Arturo López

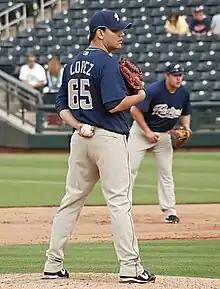
López with the San Diego Padres

Javier Arturo López (born February 22, 1983) is a Mexican former professional baseball pitcher. He played in Major League Baseball (MLB) for the San Diego Padres.